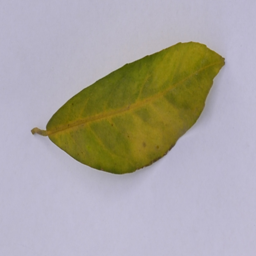
Plant part: leaf
Disease: greening